List of squares in Amsterdam

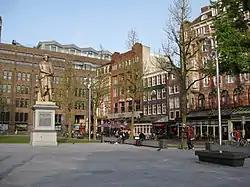
Rembrandtplein after reconstruction 2009

Noordermarkt is located in the Jordaan neighborhood. It is lined by cafés and restaurants. Markets are held on the square every Monday. On Saturdays, a popular organic farmer's market is held on the square. On Mondays a market (mainly for textiles) is also held in the adjacent Westerstraat street.